Vesteraalens Dampskibsselskab

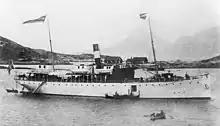
DS "Vesteraalen" at Bodø (1893)

Vesteraalens Dampskibsselskab was a Norwegian shipping company that operated ferries in Northern Norway.